Germanic languages

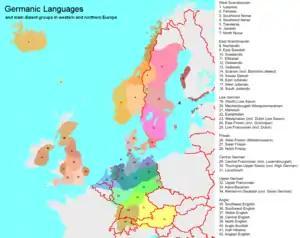
Germanic languages and main dialect groups

All living Germanic languages belong either to the West Germanic or to the North Germanic branch.